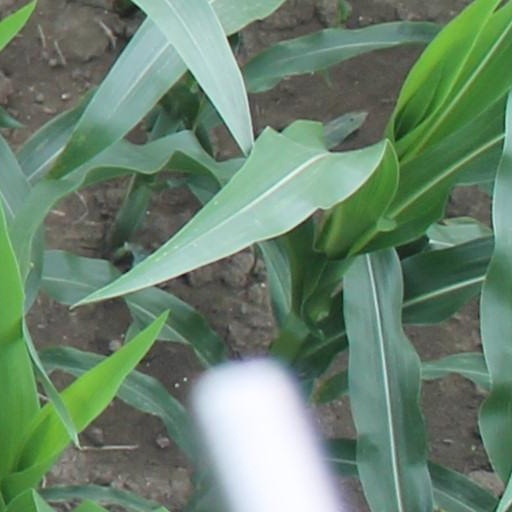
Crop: maize; corn